Christianity in Uttar Pradesh

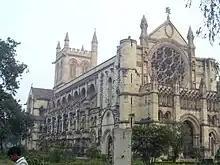
All Saints Cathedral, Prayagraj.

Christianity was first introduced to Uttar Pradesh during the reign of Mughal Emperor Akbar (1556–1605). Akbar was known for his secular theology. He sought out educated Jesuit Priests from Goa and gave them permission to bring Christianity to his people. However, Christianity in this state has long been a tiny, stagnant minority. In recent years many people are baptized, mainly in Protestantism.